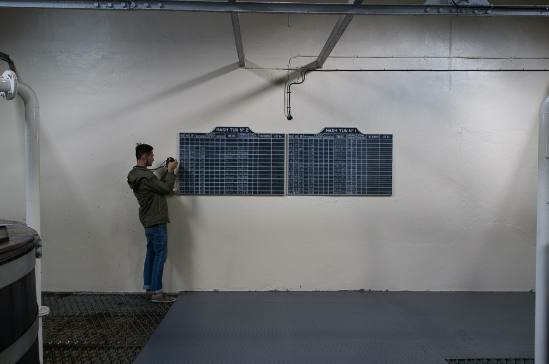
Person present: Yes